Latin

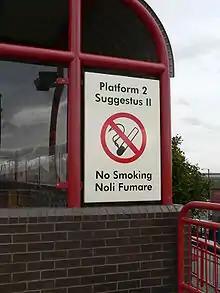
The signs at Wallsend Metro station are in English and Latin, as a tribute to Wallsend's role as one of the outposts of the Roman Empire, as the eastern end of Hadrian's Wall (hence the name) at Segedunum.

The largest organisation that retains Latin in official and quasi-official contexts is the Catholic Church. The Catholic Church required that Mass be carried out in Latin until the Second Vatican Council of 1962–1965, which permitted the use of the vernacular. Latin remains the language of the Roman Rite. The Tridentine Mass (also known as the Extraordinary Form or Traditional Latin Mass) is celebrated in Latin. Although the Mass of Paul VI (also known as the Ordinary Form or the Novus Ordo) is usually celebrated in the local vernacular language, it can be and often is said in Latin, in part or in whole, especially at multilingual gatherings. It is the official language of the Holy See, the primary language of its public journal, the , and the working language of the Roman Rota. Vatican City is also home to the world's only automatic teller machine that gives instructions in Latin. In the pontifical universities postgraduate courses of Canon law are taught in Latin, and papers are written in the same language.